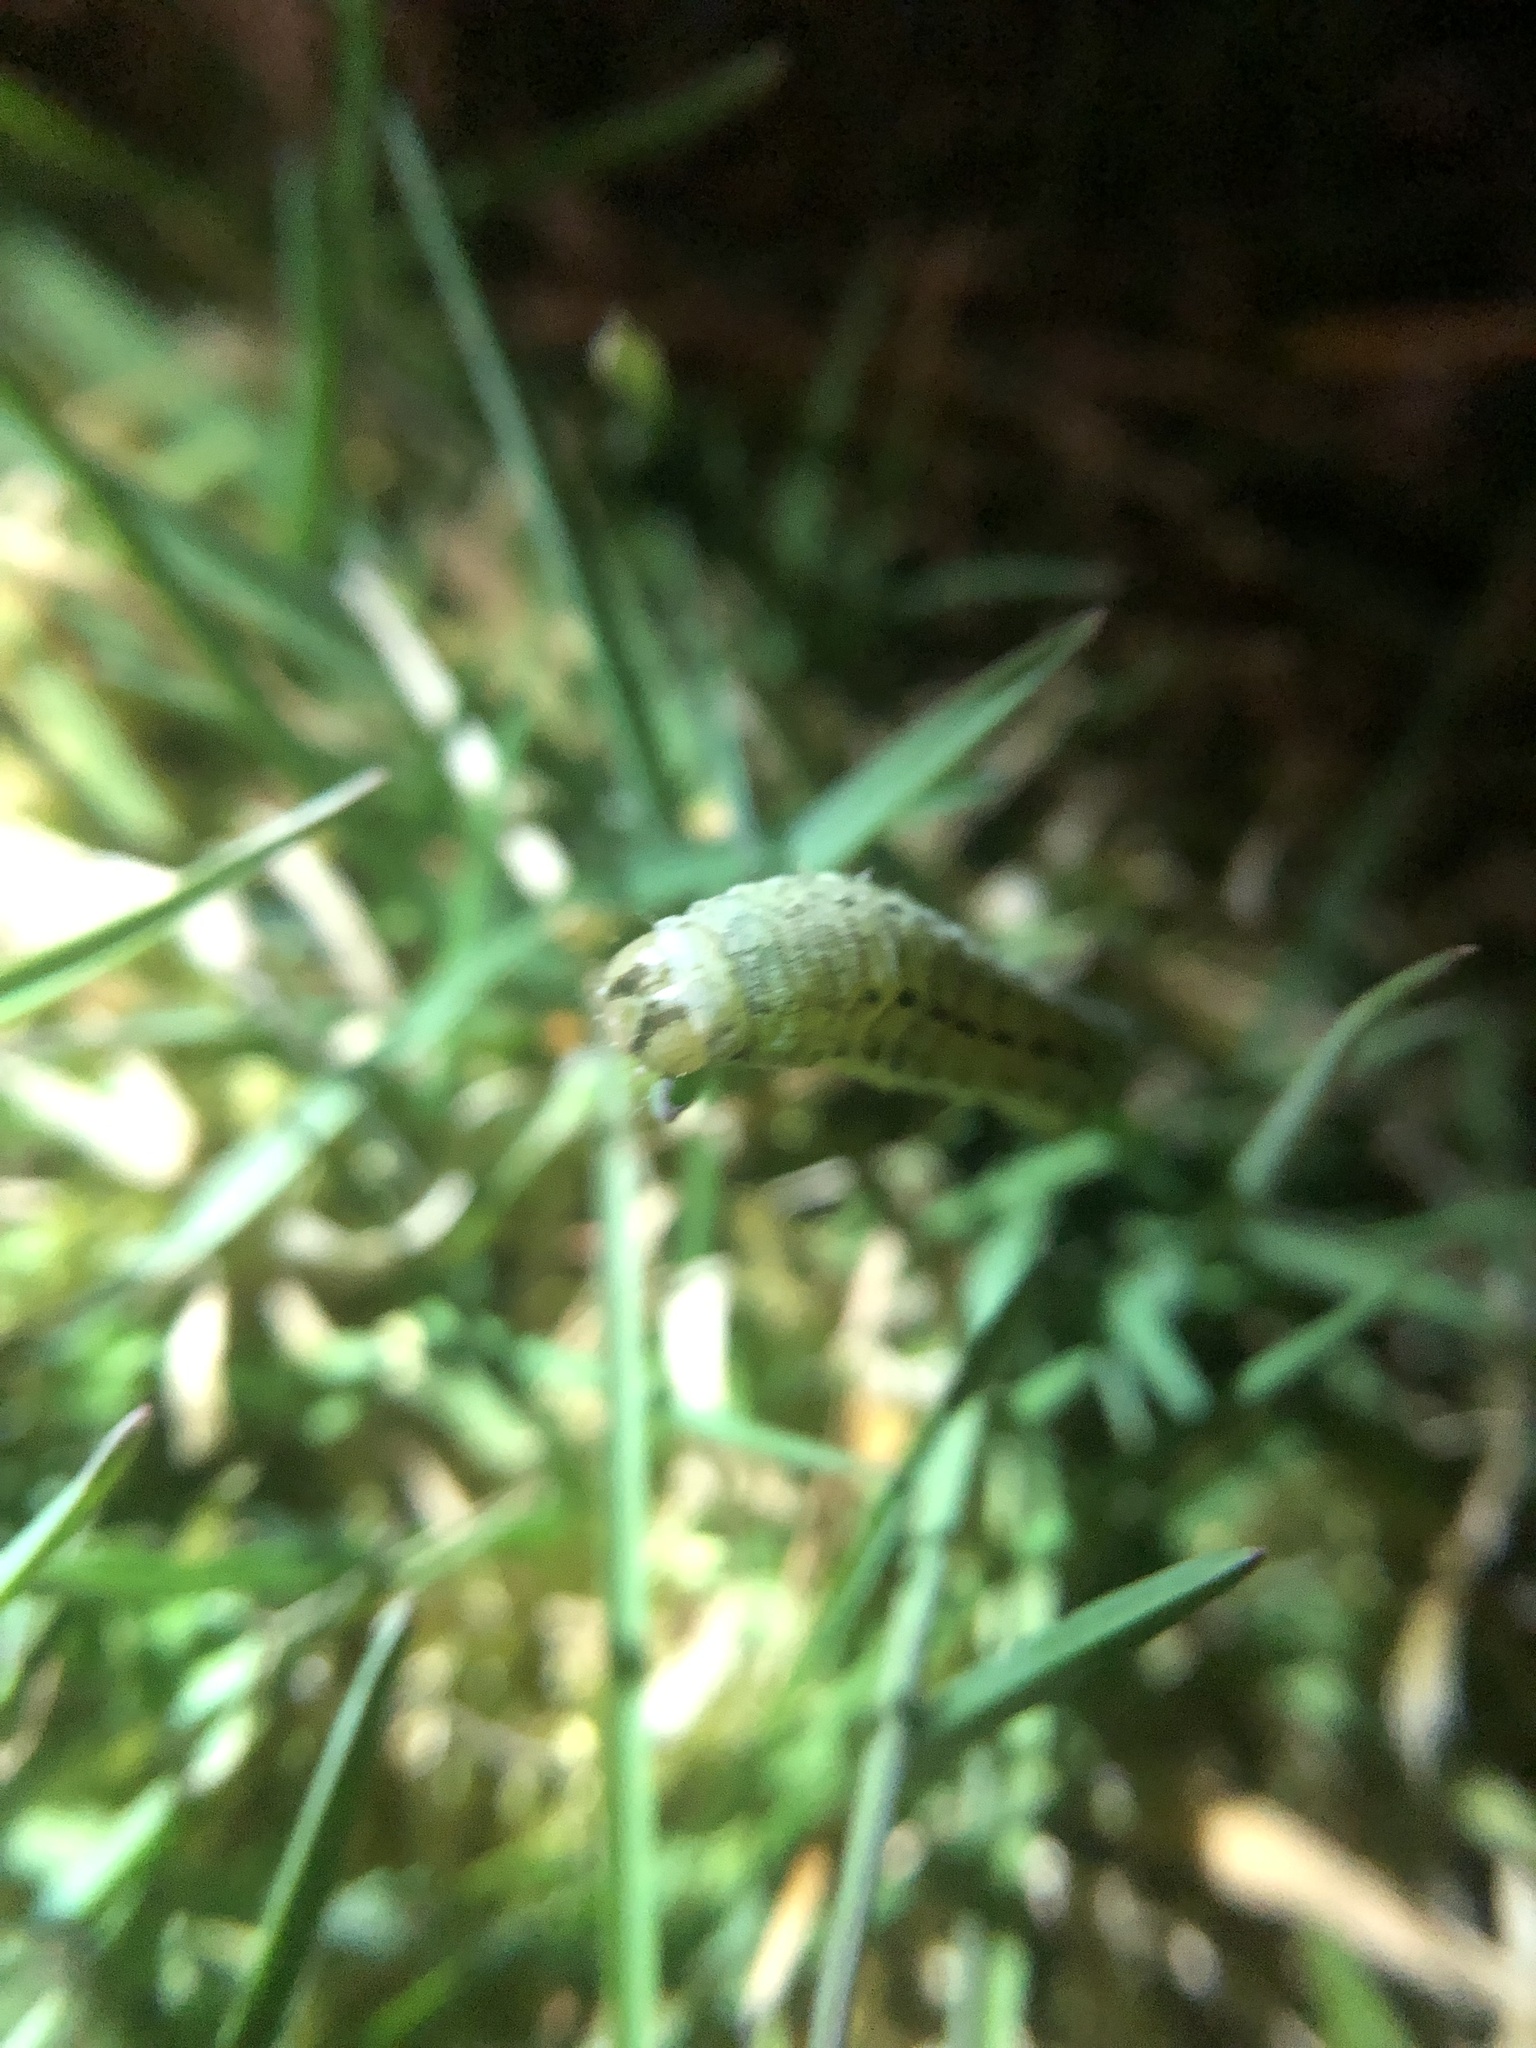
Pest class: cutworms